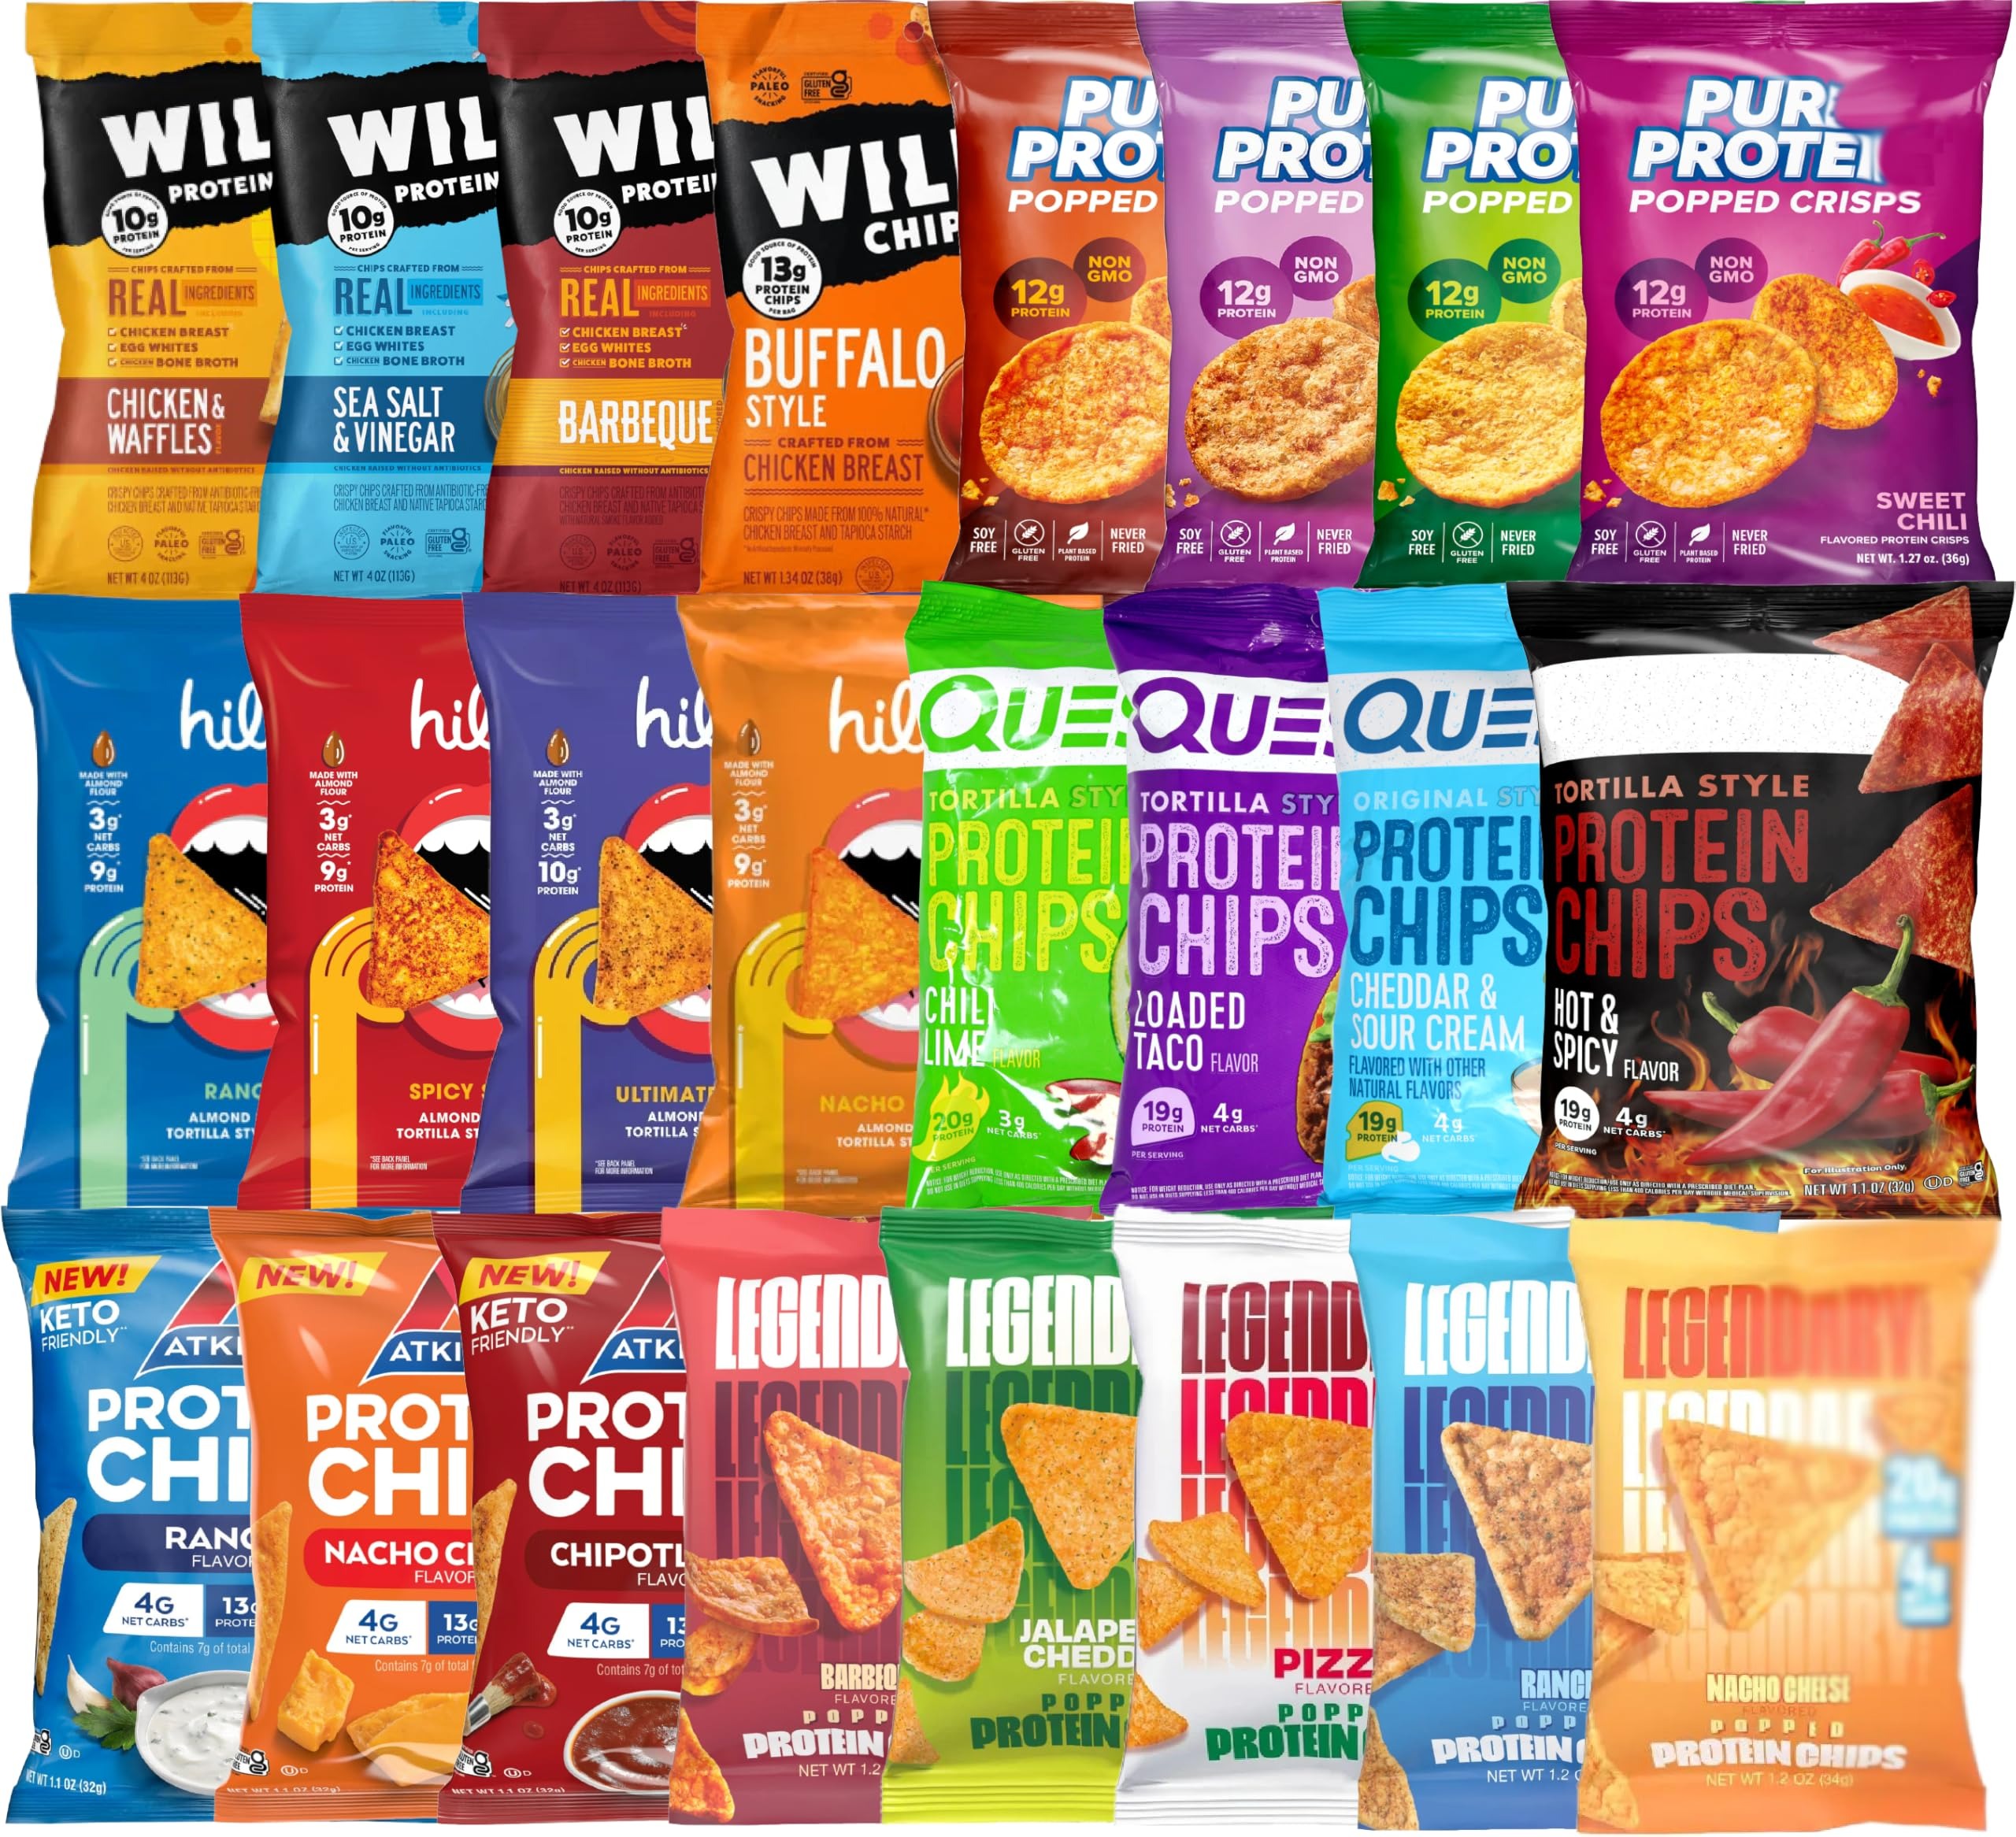
Item Name: Niro Assortment | Quest Tortilla Style Protein Chips - 8 Flavors - Cheddar & Sour Cream, Spicy Sweet Chili, Ranch, Loaded Taco, Chili Lime, Bbq, Sour Cream And Onion And Nacho Cheese | 8 Pack
Bullet Point 1: ✔️ Gluten Free - Enjoy the great taste of Quest Tortilla Protein Chips Chili without the gluten! Get delicious flavor and satisfaction without any of the gluten, And no soy ingredient.
Bullet Point 2: ✔️Baked Not Fried - Enjoy all the flavor without the guilt with Quest Tortilla Style Protein Chips-baked, not fried! Satisfy your crunch craving today! Between 20 - 19 grams of protein.
Bullet Point 3: ✔️ Quest Protein Chips are the perfect snack for all occasions! They come in 8 flavors, like the delicious and savory Quest Ranch Protein Chips. Snack healthy and enjoy the crunch!
Bullet Point 4: ✔️ With this delicious variety pack of Quest Protein Chips, you can try all 8 flavors. These chips are bursting with flavor and make for a perfect snack or side dish.
Product Description: Quest Protein Chips Variety Pack, 6 pack. You will get 8 flavors of Cheddar & Sour Cream, Spicy Sweet Chili, Ranch, Loaded Taco, Chili lime, and Nacho Cheese. No added soy ingredients, baked never fried, and gluten-free. Between 20g - 19g of protein, 3g-4g net carbs. Introducing the Quest Tortilla Style Protein Chips Variety Pack! This variety pack includes 8 delicious flavors: quest chips cheddar sour cream, quest chips sweet spicy chili, quest chips ranch, quest chips Loaded Taco, quest chips Chili Lime, and quest nacho cheese chips. These Quest Chips are the perfect snack for those looking for a high protein, low-carb snack that is also delicious. They are keto - friendly, gluten-free, no added soy ingredients, baked never fried, and made with high quality ingredients for a healthy, satisfying snack. Enjoy the unique flavors and textures of these protein chips and satisfy your cravings in a healthy way. Enjoy Quest Tortilla Style Protein Chips today! You can enjoy quest chips variety pack knowing that they are baked and never fried. This pack has 8 different flavors, giving you the option of trying new and different flavors, and see which ones you like quest nacho cheese protein chips, and more.
Value: 8.8
Unit: Ounce

Price: 57.18